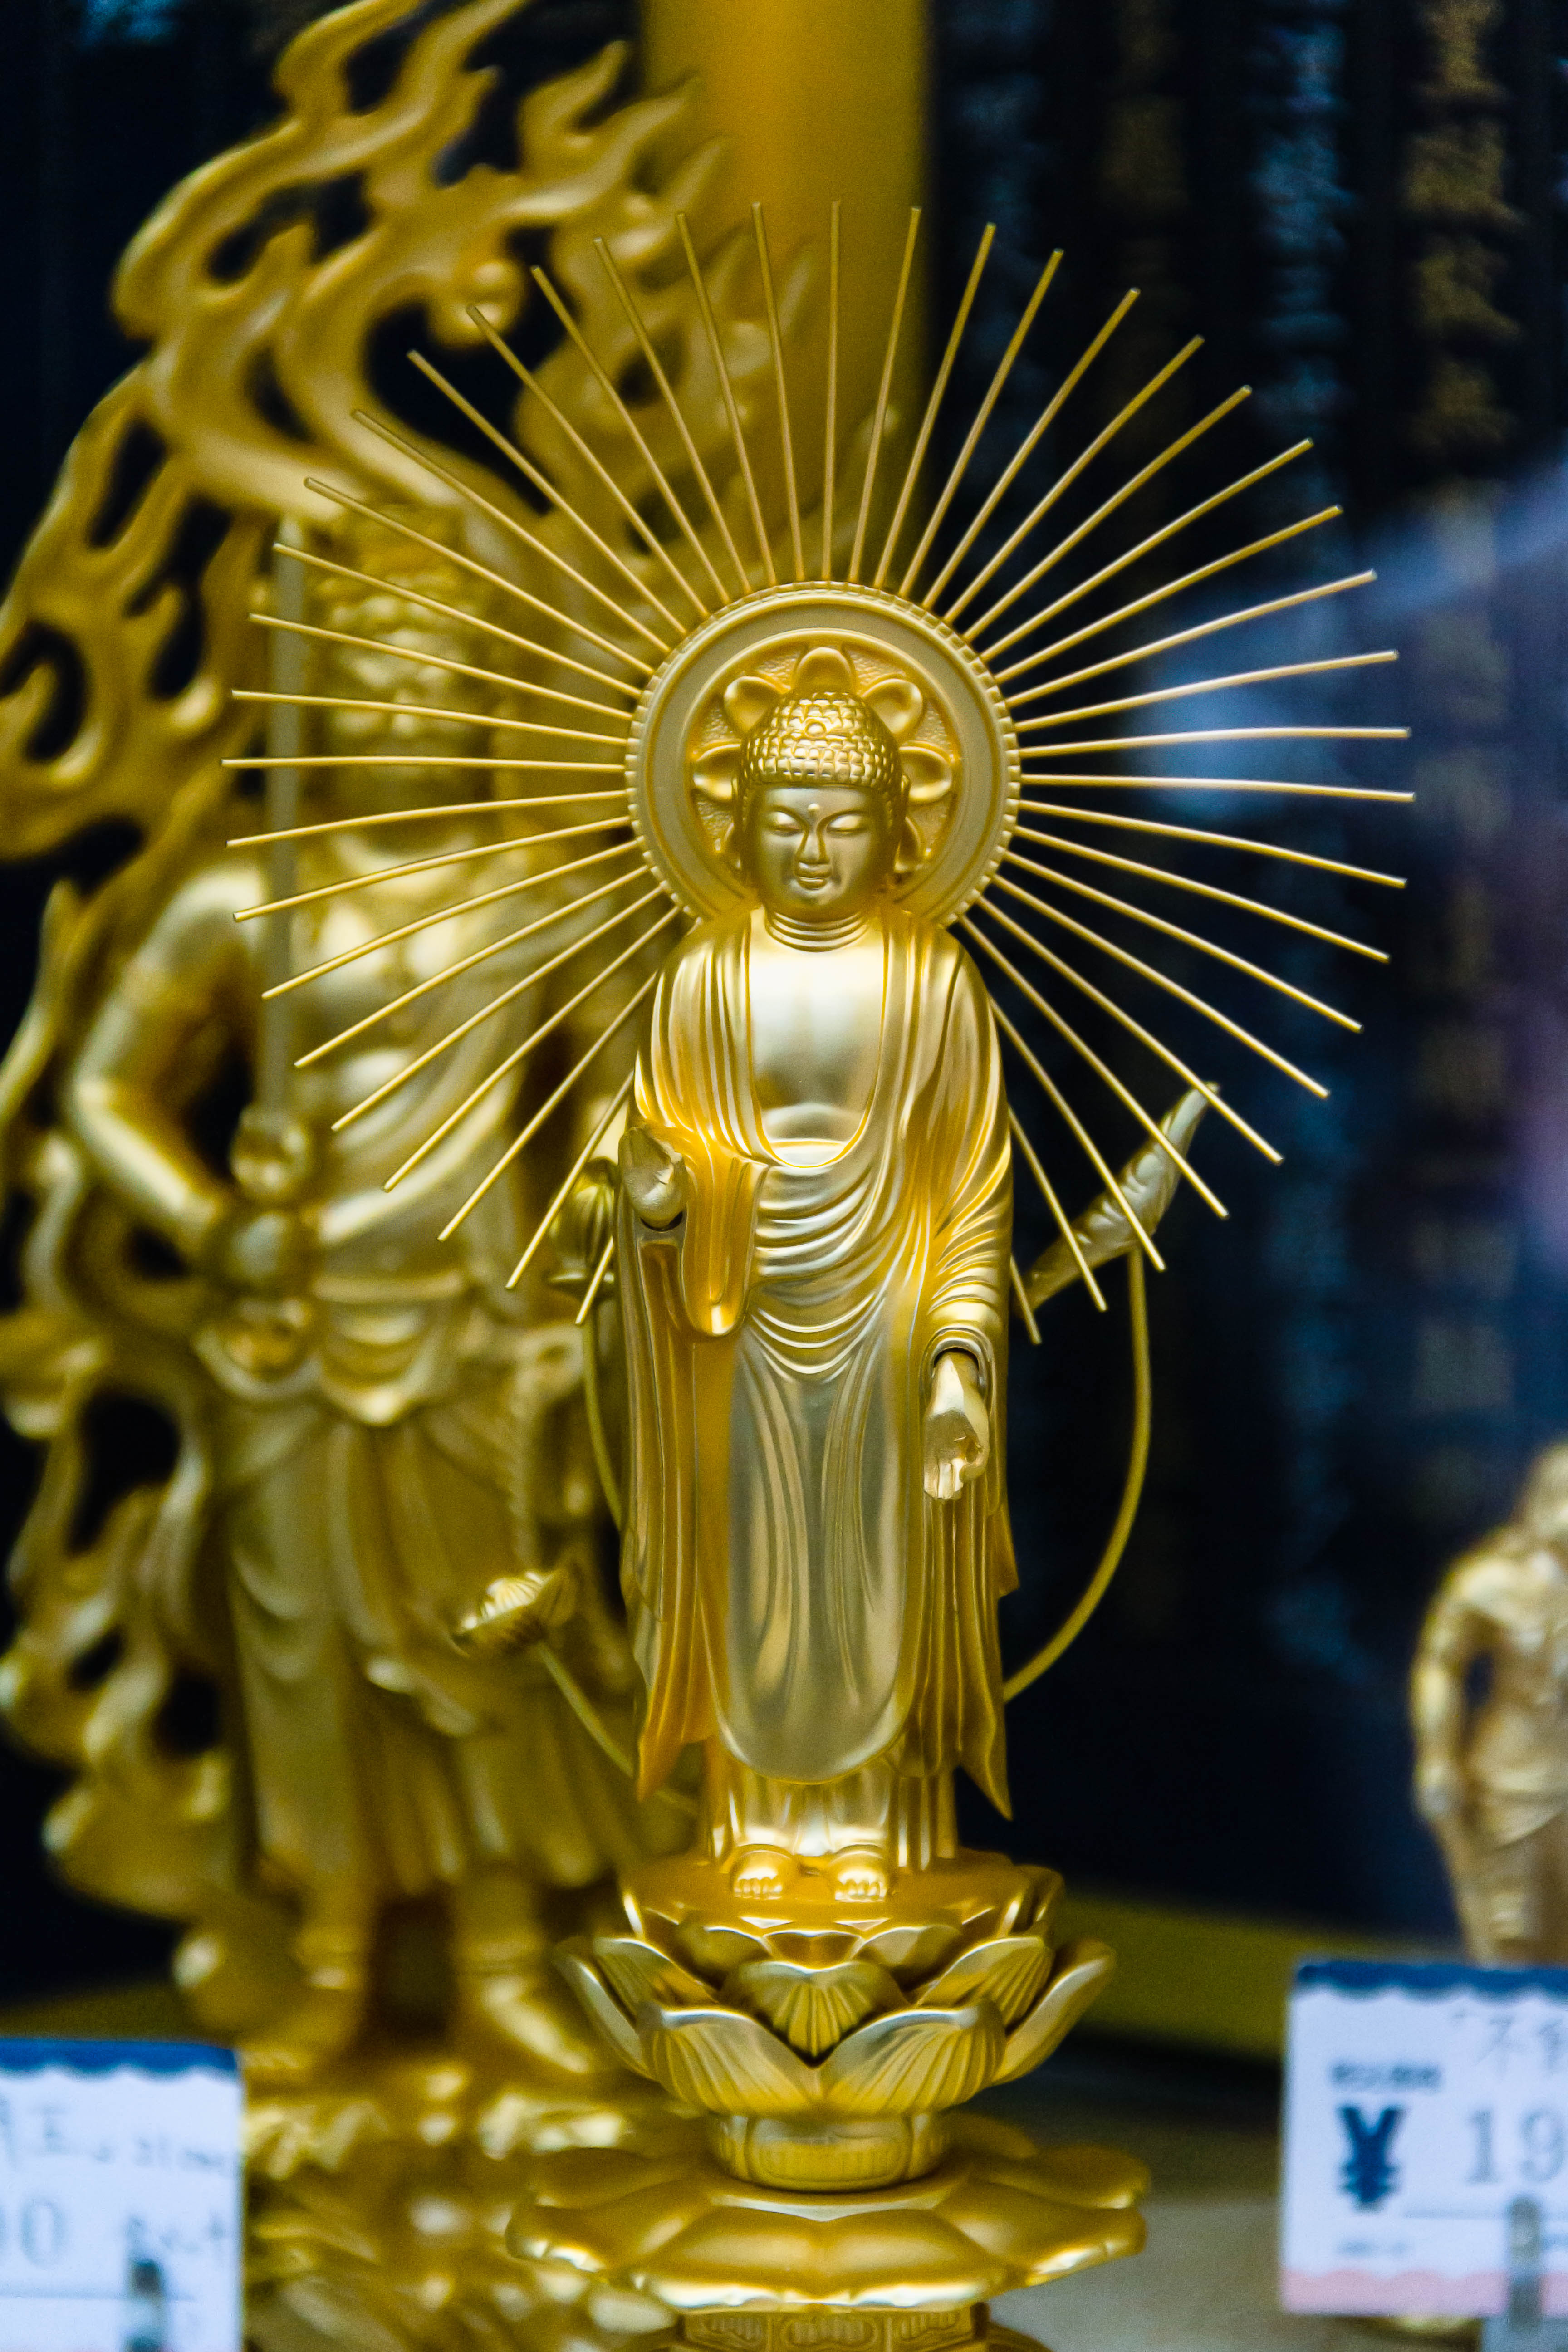
ancient, antique, architecture, art, asian, background, buddha, buddhism, buddhist, culture, face, gold, golden, history, holiday, meditation, old, oriental, religion, religious, sculpture, spiritual, statue, symbol, temple, tourism, travel, gautama buddha, metal, trophy, ancient history, mythology, carving, brass, bronze, material, classical sculpture, monument